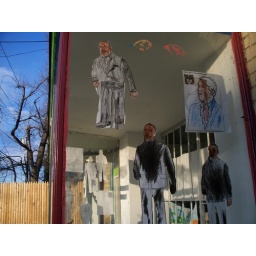
MLK Jr. display with picket fence and blue sky and some of those nasty electric wires and butchered trees around them!